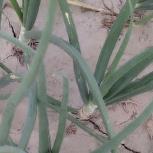
Crop: Onion
Condition: healthy-leaf